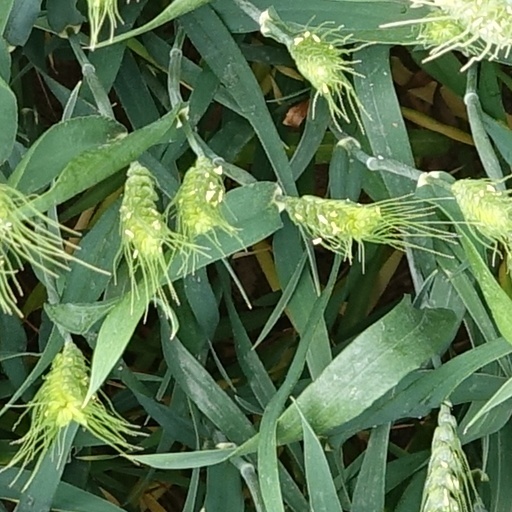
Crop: wheat